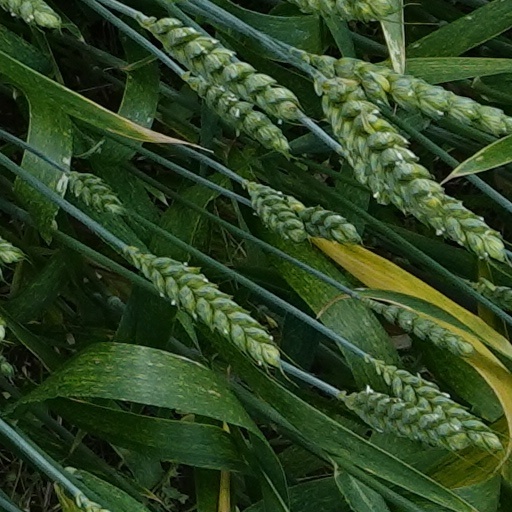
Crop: wheat